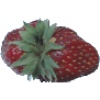
Label: Strawberry Wedge 1